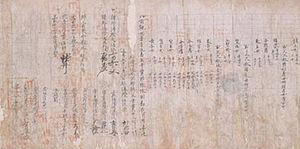
Kanzeon-ji est un temple bouddhiste du VIIᵉ siècle situé à Dazaifu dans la préfecture de Fukuoka au Japon, anciennement le temple le plus important de Kyushu. Sa cloche, une des plus anciennes du pays, a été désignée trésor national du Japon et en 1996, le ministère de l'environnement japonais a inscrit le son qu'elle émet dans la liste des 100 sons naturels du Japon. De nombreuses statues de l'époque de Heian sont des biens culturels importants du Japon.
Le terme « trésor national » est utilisé au Japon depuis 1897 pour désigner les biens les plus précieux du patrimoine culturel du Japon,